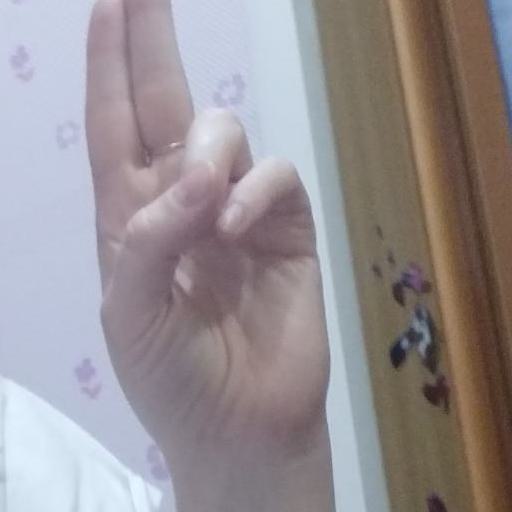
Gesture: two_up